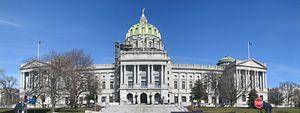
La Chambre des représentants de Pennsylvanie est la chambre basse de l'Assemblée générale, législature bicamérale de l'État américain de Pennsylvanie.